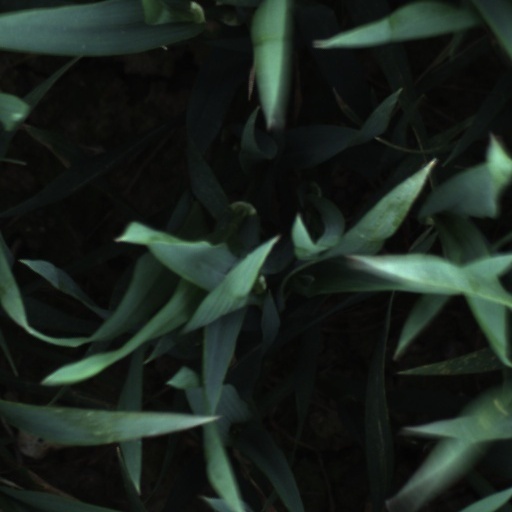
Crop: wheat